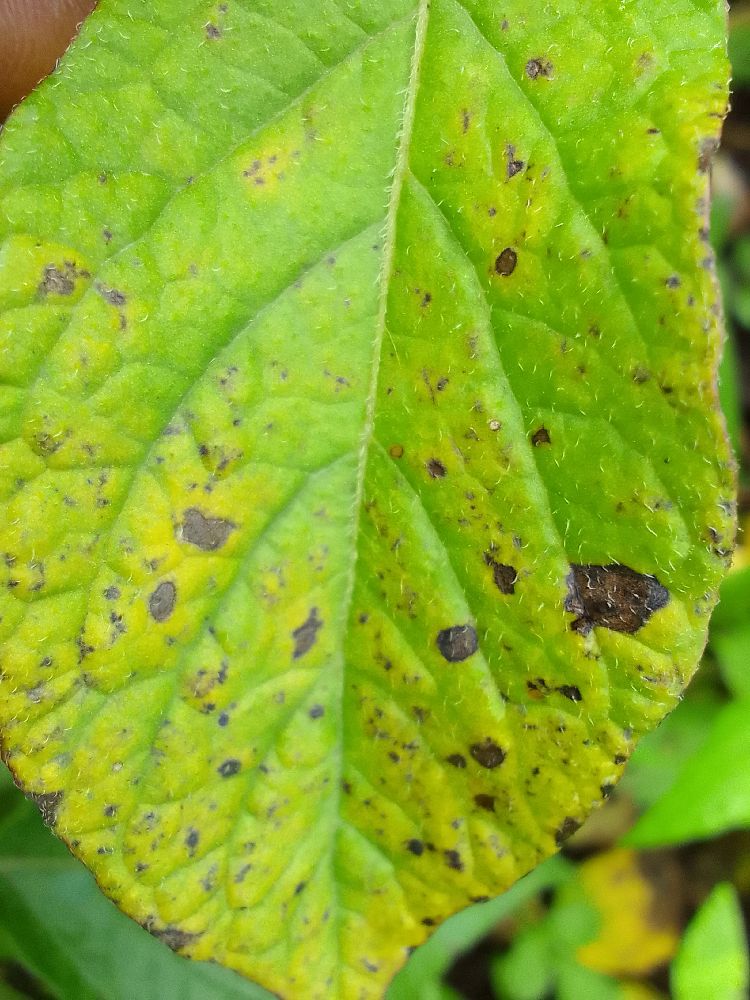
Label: Early blight